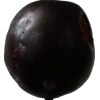
Label: plum